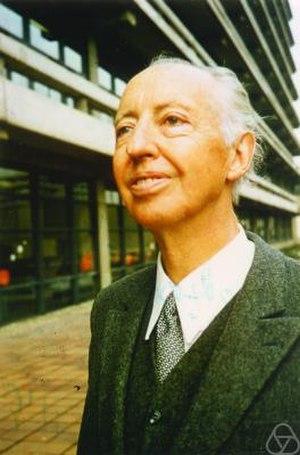
Hugo Hadwiger est un mathématicien suisse.